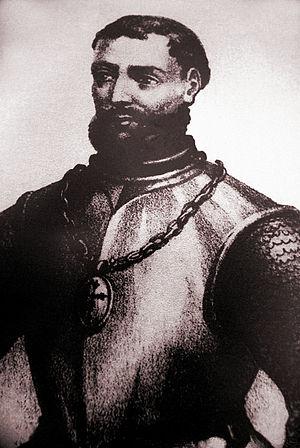
Francisco Hernández de Córdoba v. 1475, mort en 1517 à La Havane était un conquistador espagnol, envoyé en expédition par le gouverneur de Cuba, Diego Velázquez de Cuéllar, le 8 février 1517. Il découvrit le Yucatan et la civilisation Maya. Durant ce voyage, raconté par Bernal Díaz del Castillo la moitié des soldats furent tués et l'autre moitié blessés. Hernández de Córdoba fut gravement blessé et mourut peu après leur retour à La Havane.